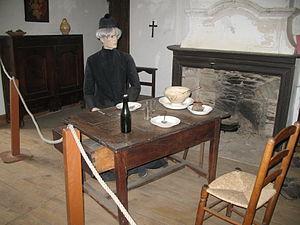
Scène d'intérieur dans le château de Brousse, à Brousse-le-Château dans l'Aveyron.
Le château de Brousse, est un ancien château fort du Xᵉ siècle, remanié au XVIᵉ siècle et restauré au XIXᵉ siècle, qui se dresse sur la commune de Brousse-le-Château dans le département de l'Aveyron, en région Occitanie.